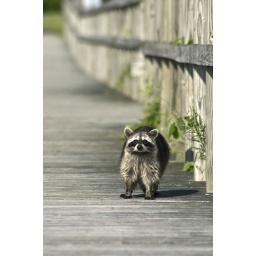
Found this raccoon.Washing her paws in the water before she spotted me and came up on the boardwalk